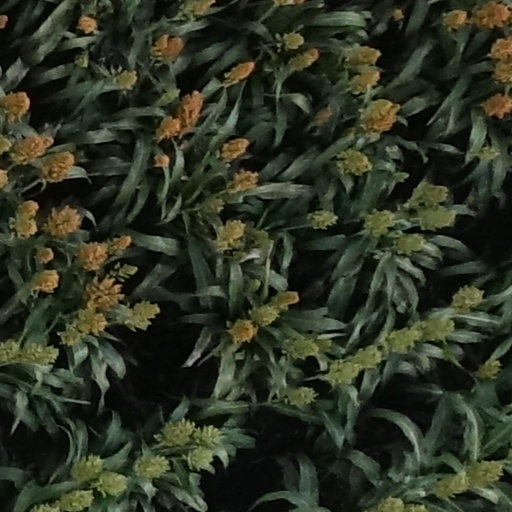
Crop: sorghum